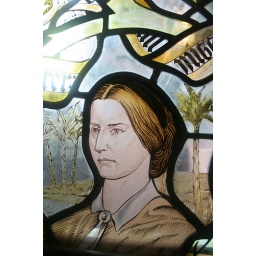
Not sure who this is... it is a stain glass window in the liverpool cathedral..